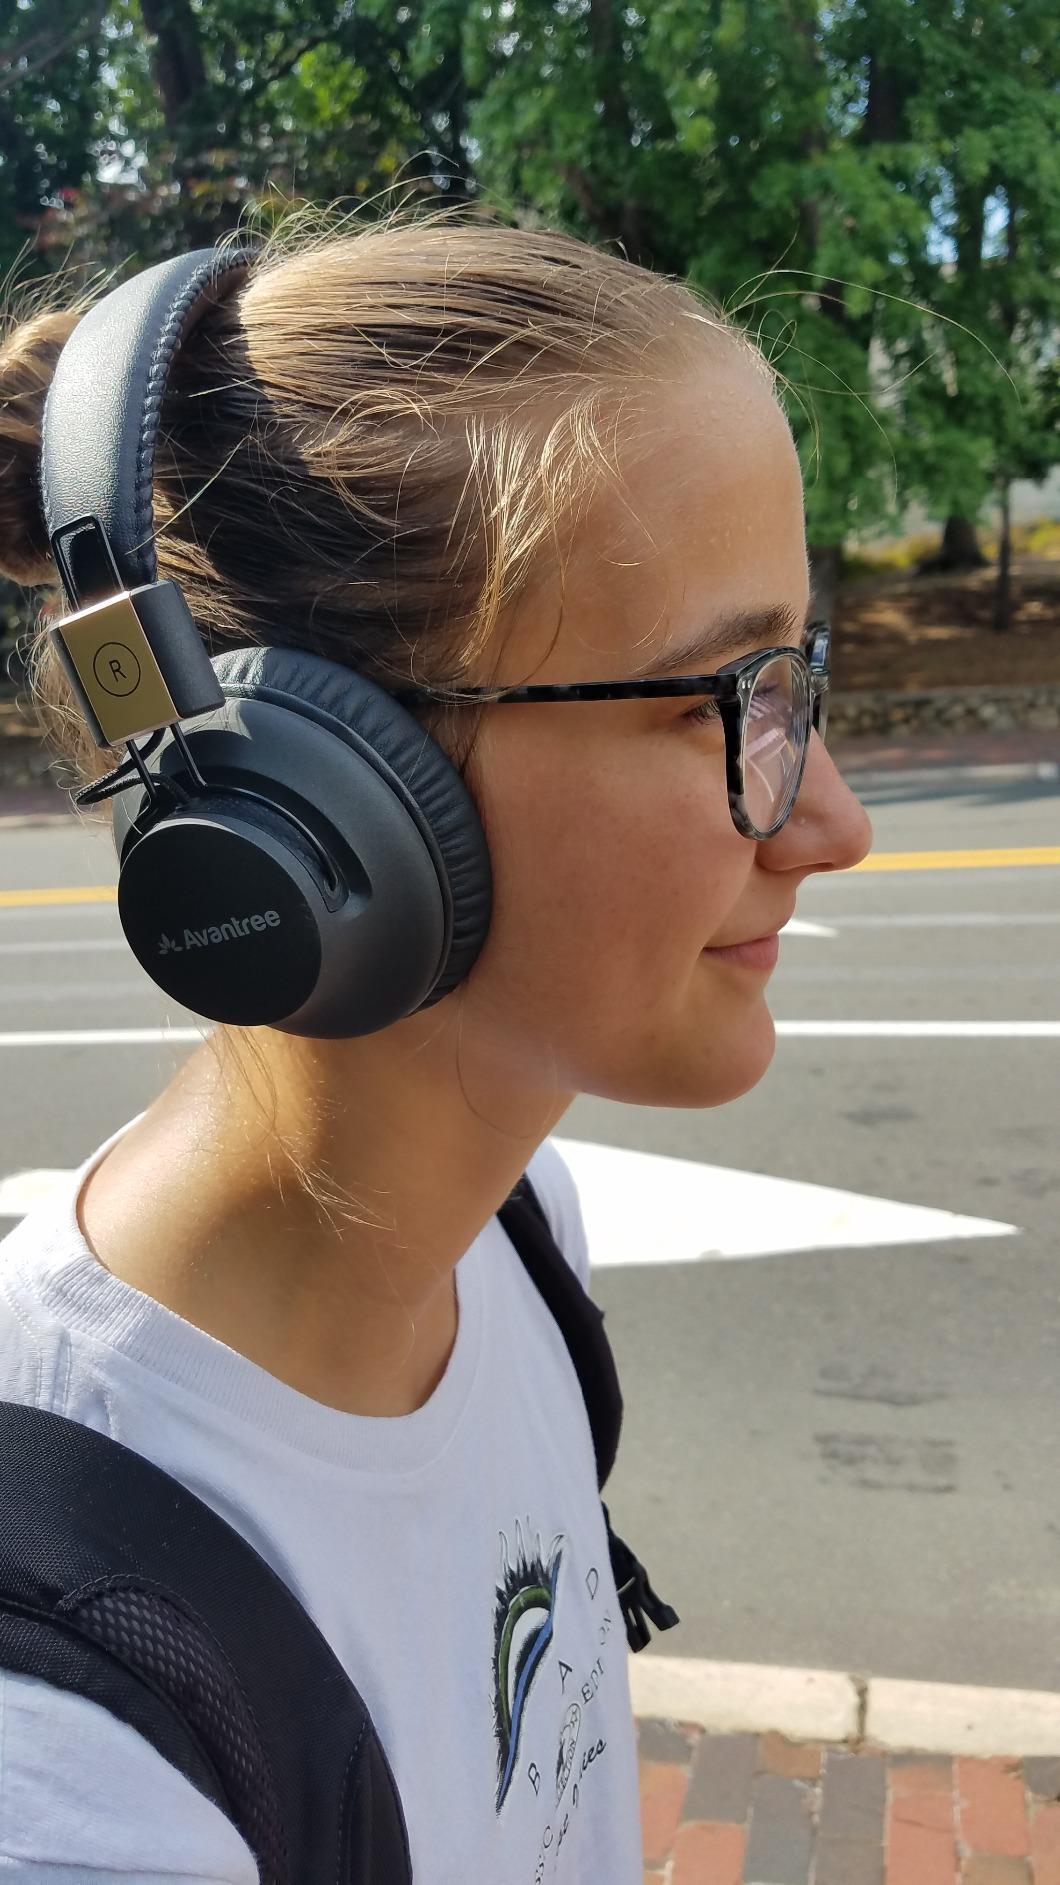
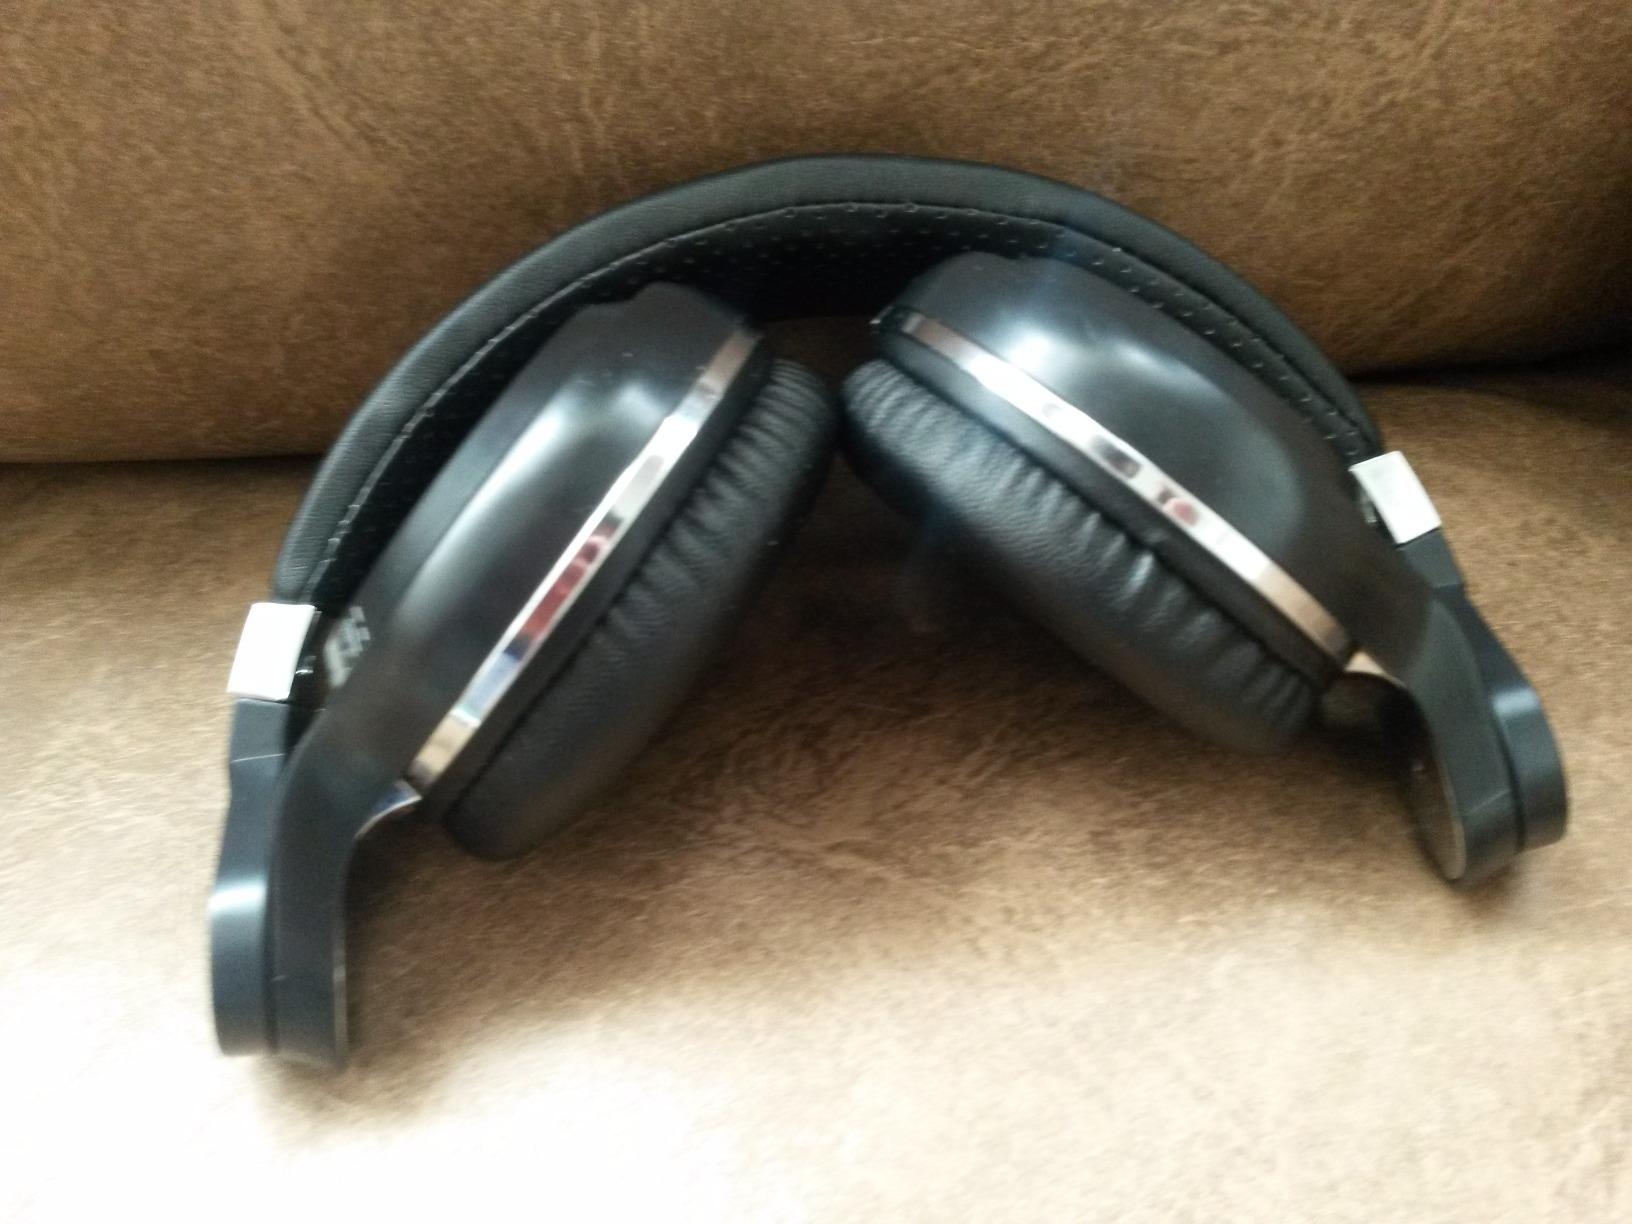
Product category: headphones
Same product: no